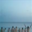
Label: sea